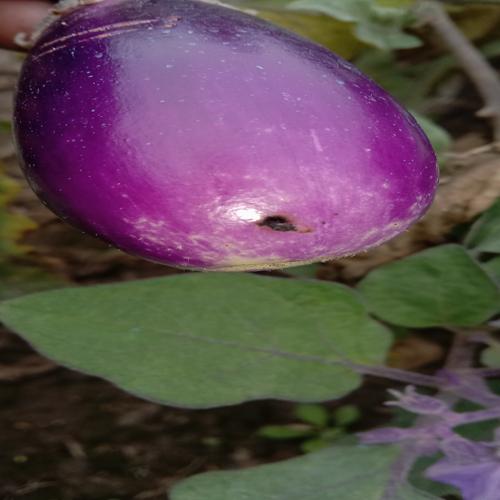
Label: Shoot and Fruit Borer